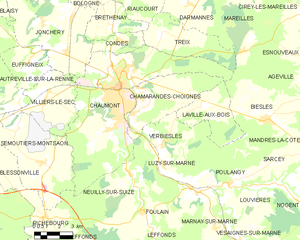
Chaumont (Haute-Marne)
Kort over kommunen
Kort over kommunen
Chaumont er en mindre fransk kommune i departementet Haute-Marne